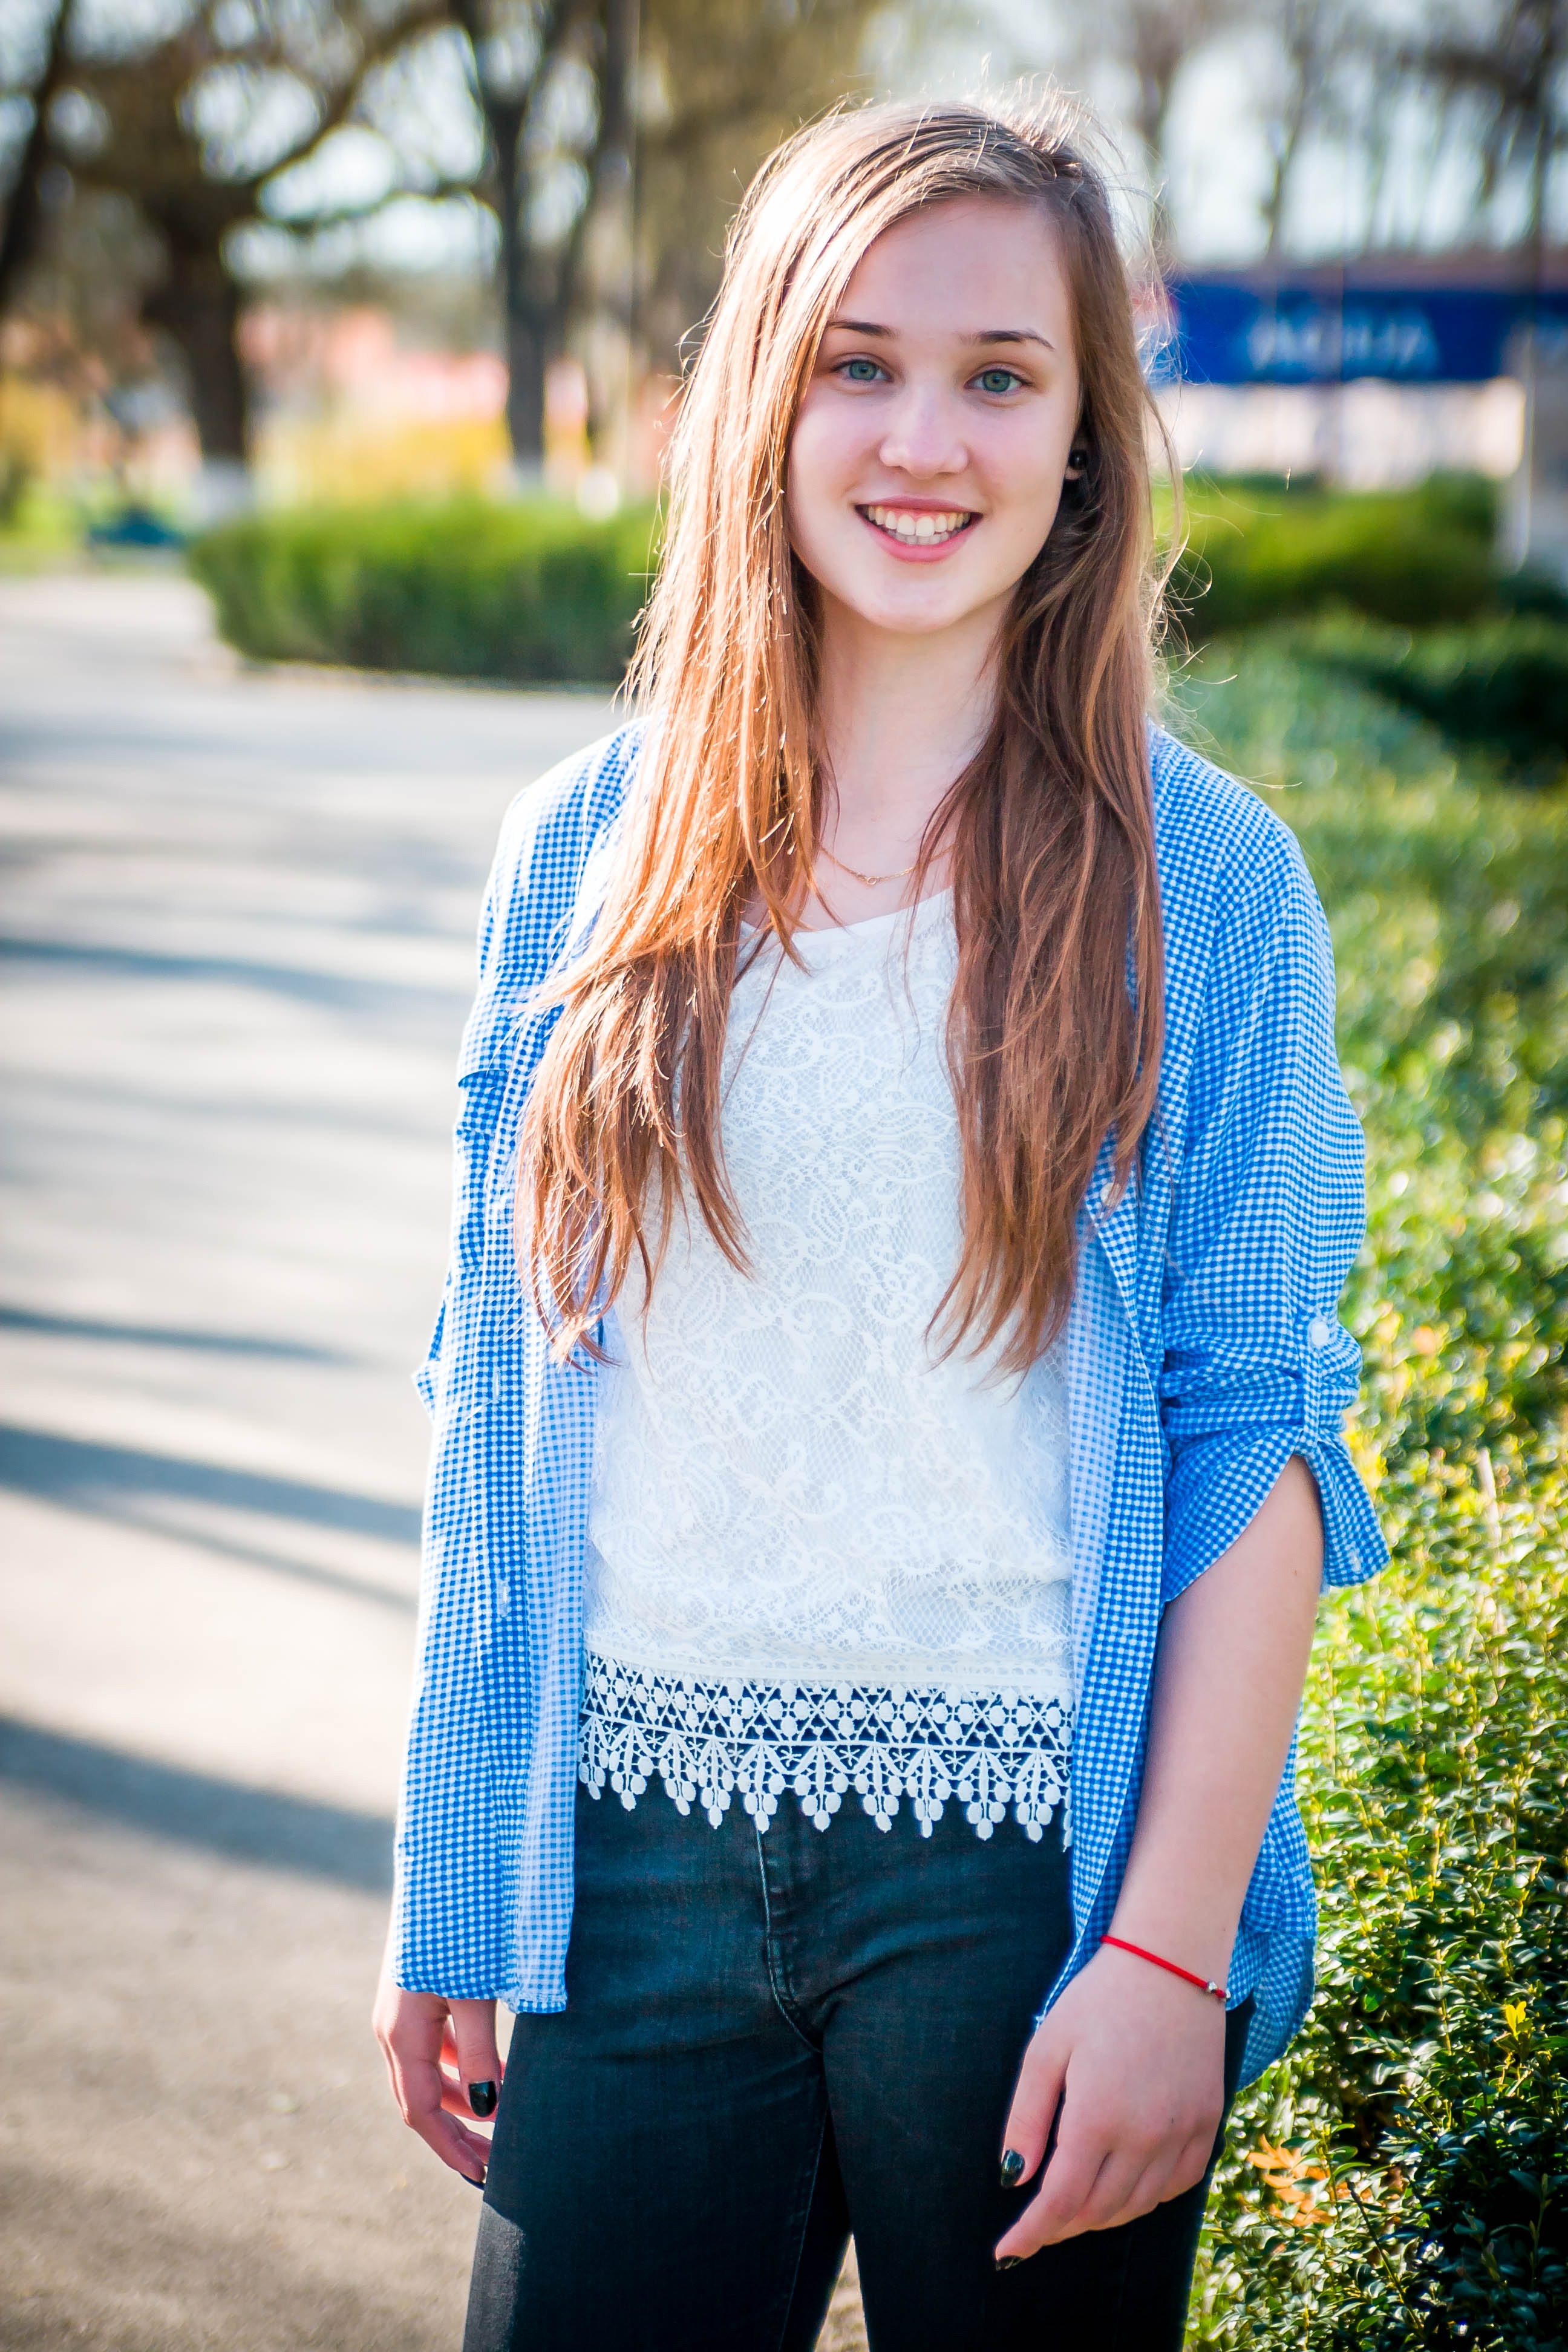
light, girl, hair, photography, portrait, model, spring, green, fashion, blue, clothing, outerwear, hairstyle, smile, long hair, dress, eye, innocence, beauty, blond, photo shoot, brown hair, portrait photography